Describe the emotion expressed in this image:  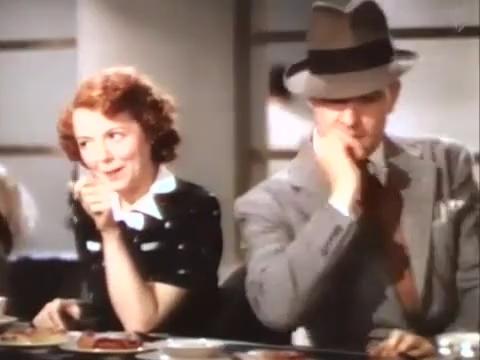
This person displays Fear, valence and arousal with high intensity.